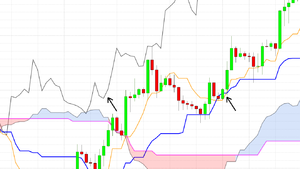
Ichimoku, croisement haussier Tenkan / Kijun
La technique Ichimoku Kinko Hyo est un outil et une méthode d'analyse technique, c'est encore aujourd'hui une méthode communément utilisée au Japon et sur les marchés asiatiques, et désormais populaire dans le reste du monde. Ichimoku signifiant "d'un coup d’œil", Kinko "équilibre" et Hyo "courbe", le nom de la technique peut se traduire en "équilibre d'une courbe en un coup d’œil". Cette méthode s'applique sur les chandeliers japonais.